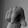
ASL letter: Q